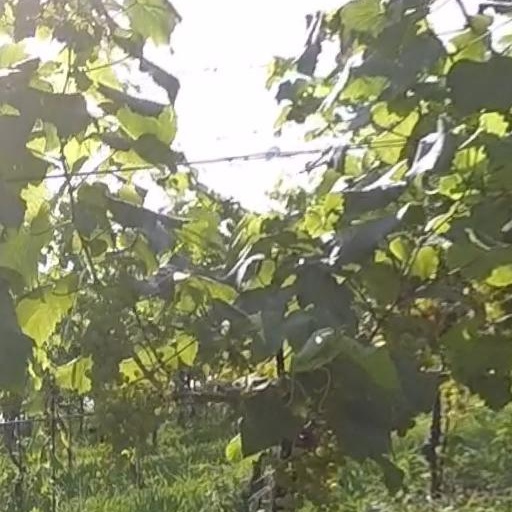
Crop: grape